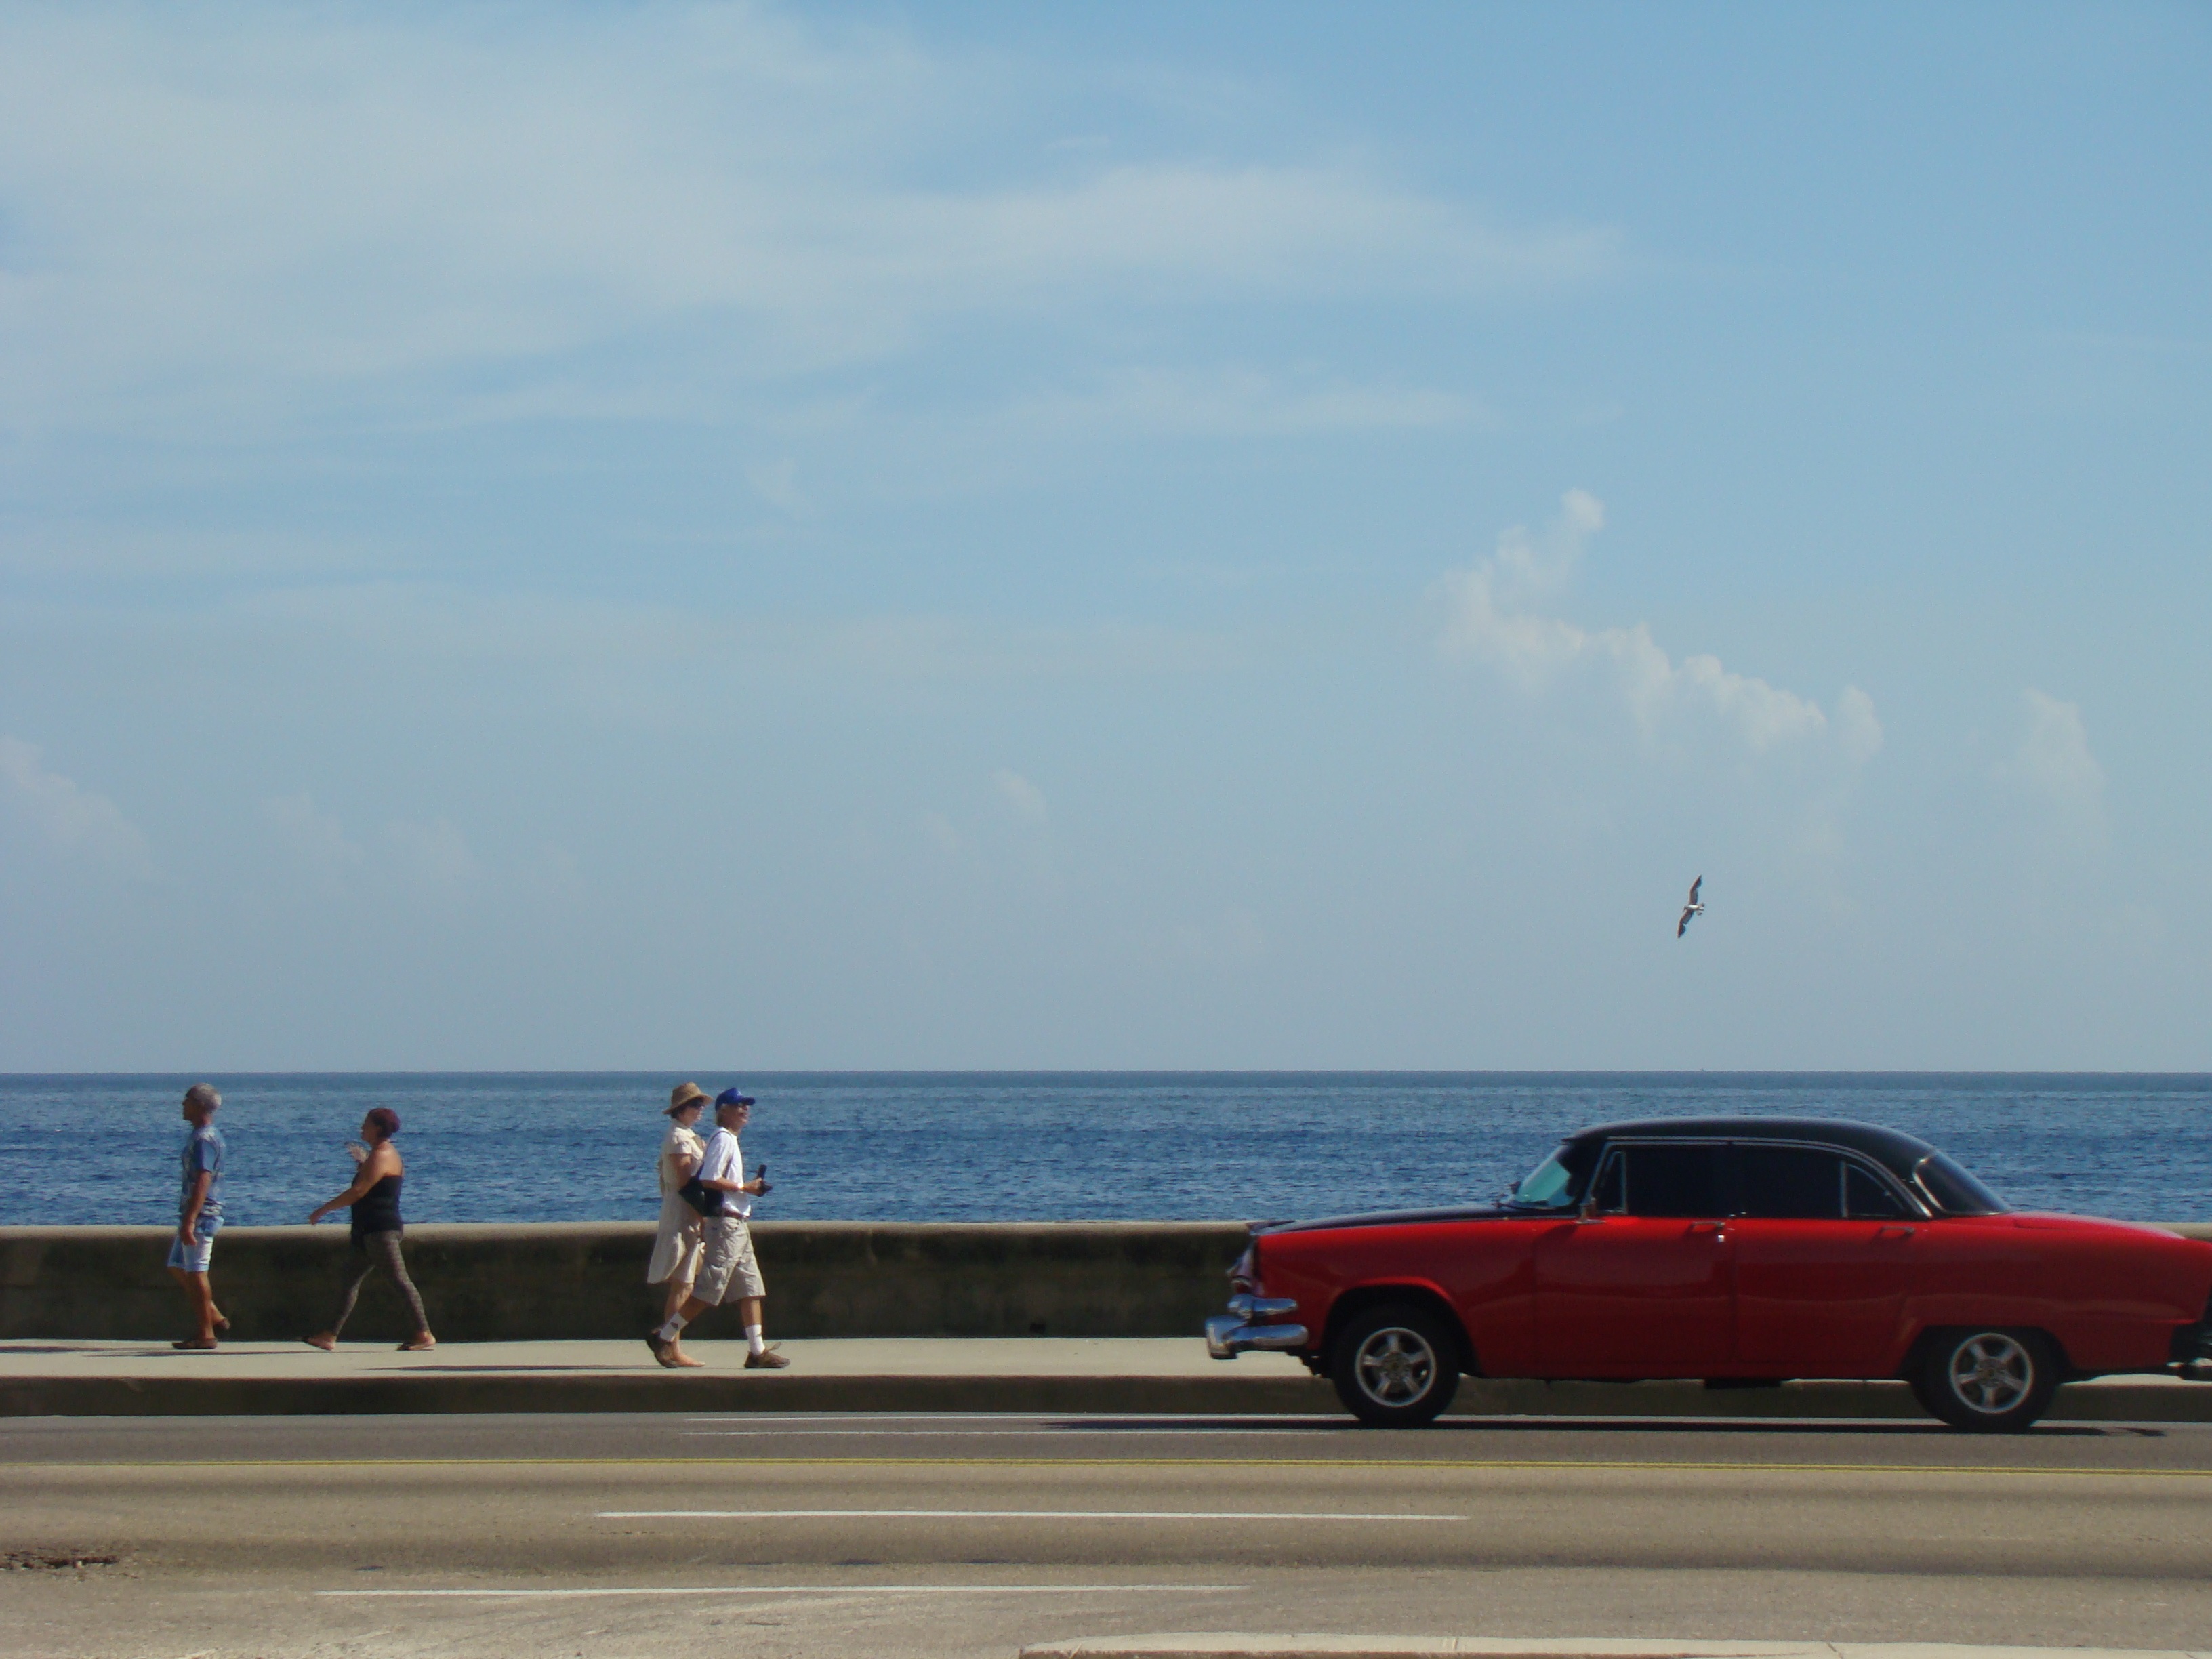
beach, sea, coast, nature, cloud, sky, sun, car, sunlight, summer, travel, vehicle, tropical, island, cuba, day, caribbean, havana, luxury vehicle